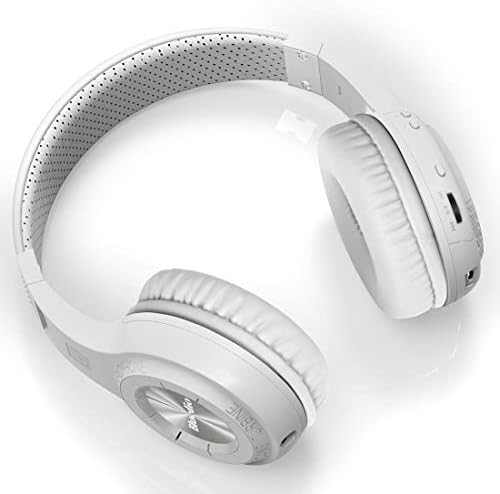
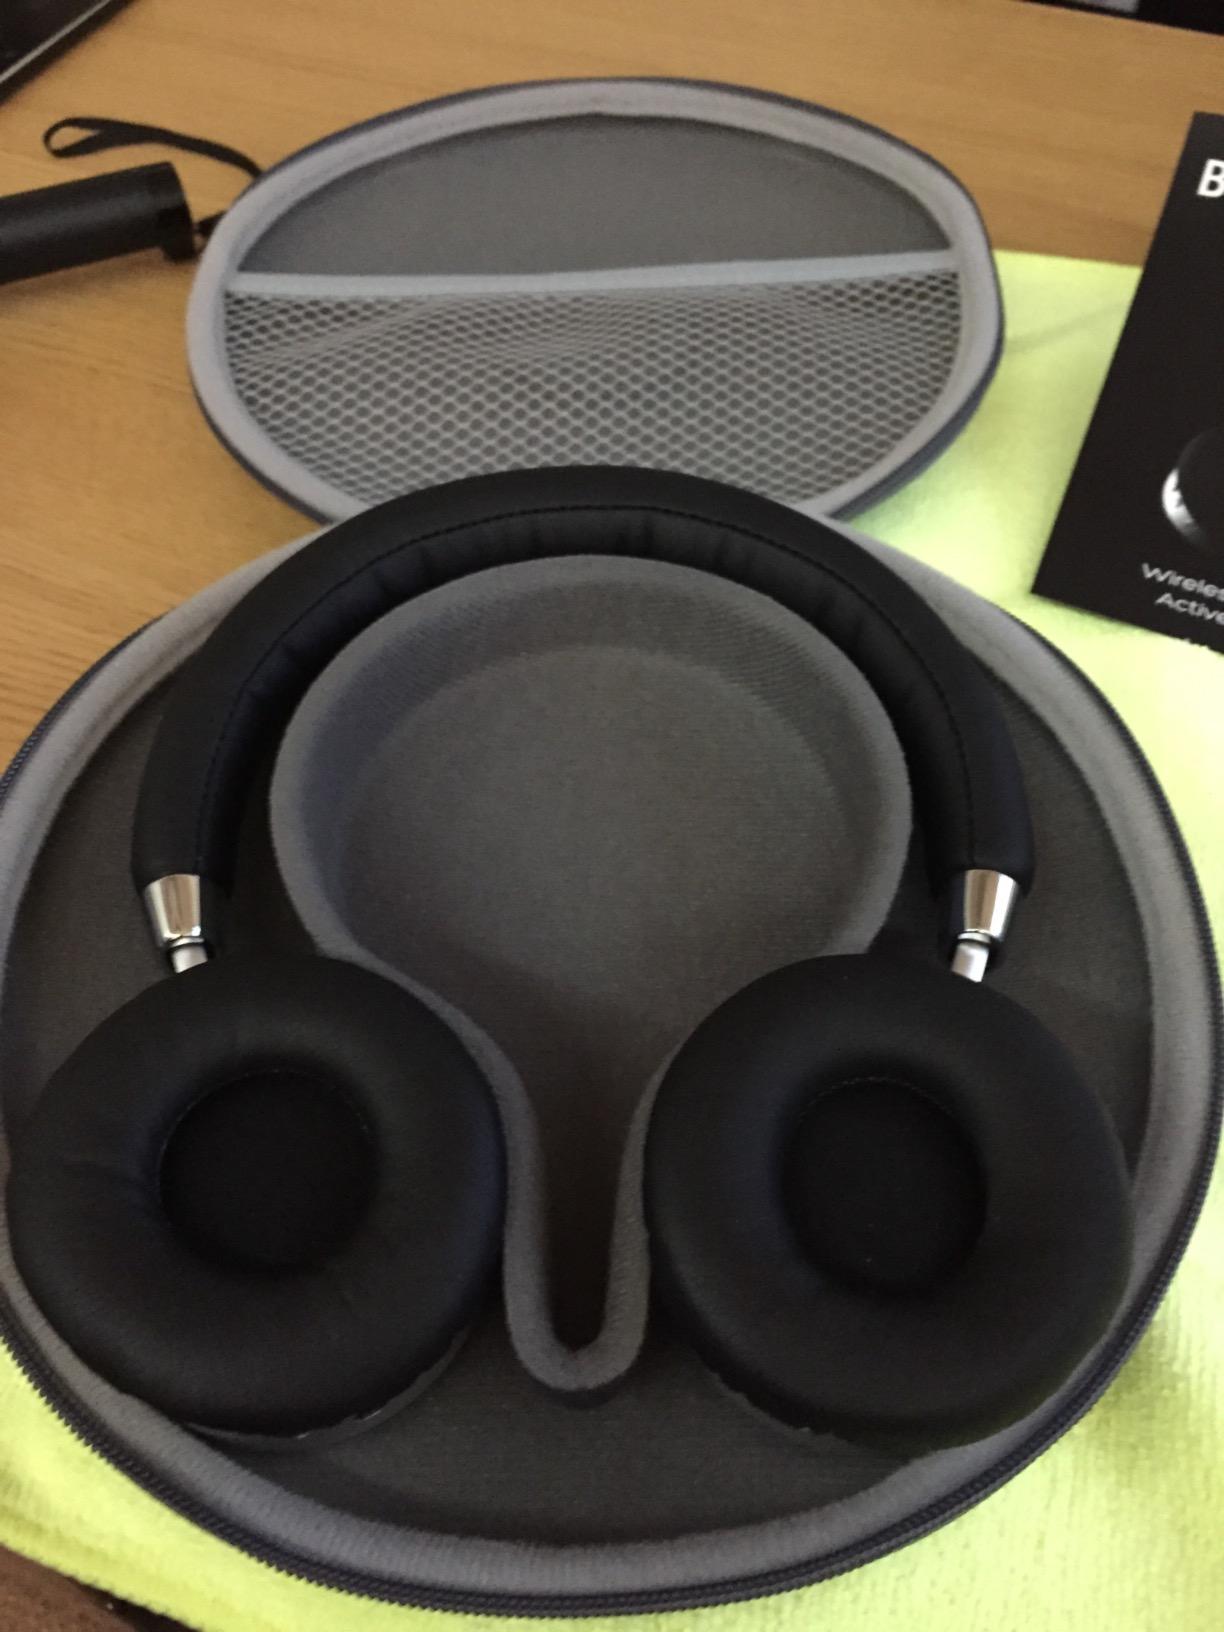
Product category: headphones
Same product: no